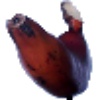
Label: red_banana